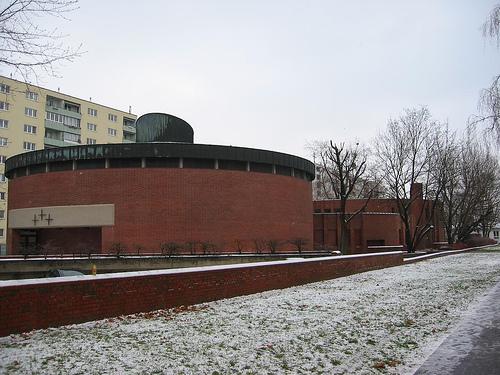
Weather: snow or frosty